St. Wenceslas (film)

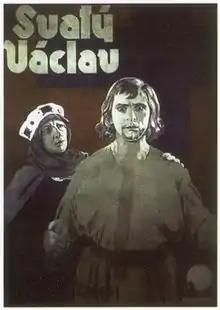
Theatrical release poster

St. Wenceslas is a 1930 Czechoslovak historical film about Saint Wenceslas by Jan S. Kolár It was the most expensive Czech film to date, with the largest set constructed in Europe to accommodate an all-star cast of over a hundred, together with 5,000 extras for the lavish battle scenes.